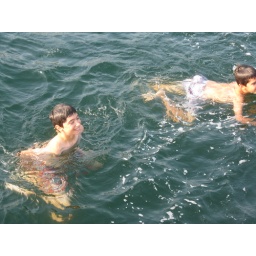
swimming in the crystal clear water